Pinas (ship)

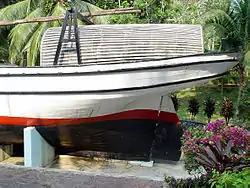
The pinas "Sabar" in the museum of Kuala Terengganu, 1998

The pinas is a sailing vessel built exclusively in the kuala (Malay: rivermouth) of the Terengganu river. It was the largest of the ships built in the area, and was only used for deep sea navigation to distant ports. The pinas carried two masts, one in the bow, called "Topan", slightly raked forward, and the main mast, called "Agung" placed a bit forward of the center of the boat. The pinas had a very long bowsprit, slightly bent downwards by the bobstay.